Yoganidrasana

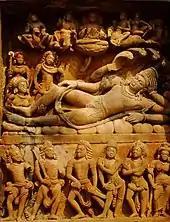
Vishnu asleep on Ananta. Deogarh Temple, Dasavatara

The name of this pose comes from meaning "uniting", meaning "sleep", and meaning "posture" or "seat". The asana's name derives from the yogic sleep mentioned in the Hindu epic "Mahabharata":